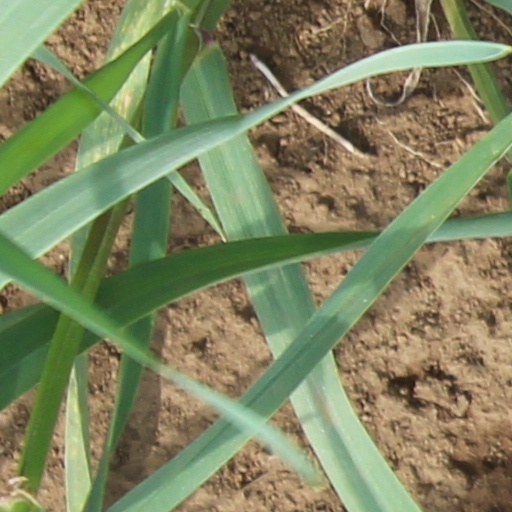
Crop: wheat